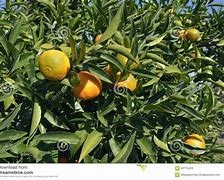
Label: mandarine